We Are Knuckle Dragger

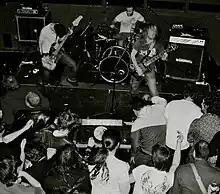
One of the early days of performances

The band was formed in 2008 when long term Irish friends, guitarist Aran and bassist Pete, met up again in Newcastle and enlisted drummer Shaun to start a new project. Their first Extended play, "Doors to Rooms", was released in 2010 and their second EP in 2011 named, "ABCDEP" The band has performed at various radio session and live shows including "BBC Radio 1 Rock Show with Daniel P. Carter", "The Tom Robinson BBC Radio 6 Music Show", and "RockSound". We Are Knuckle Dragger toured with other established bands such as Meshuggah, Animals as Leaders and The Dillinger Escape Plan and performed at festivals including Reading & Leeds Festival 2013.